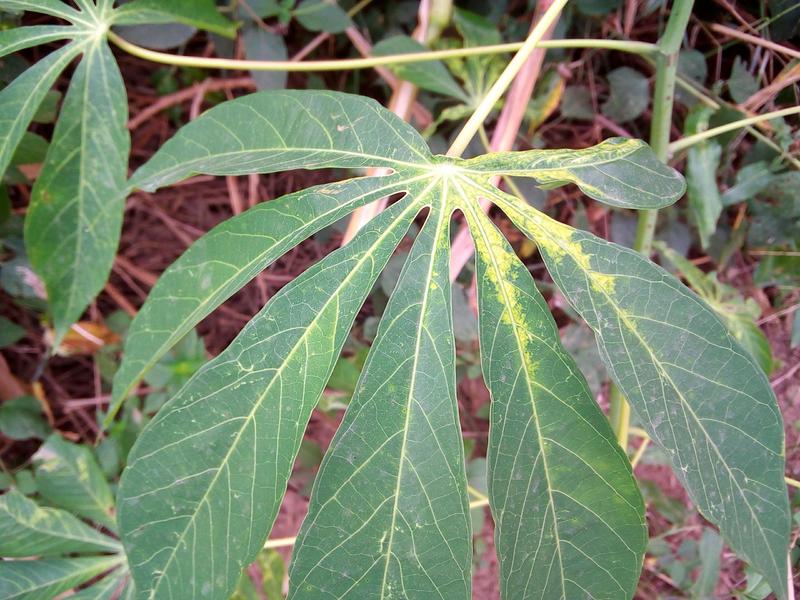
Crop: cassava
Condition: mosaic_disease